Lordship of Léon

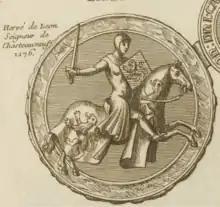
Seal of Harvey IV, Lord of Léon

During the War of the Breton Succession which started in 1341, the Lords of Léon supported Charles of Blois partly because of their links with the House of Avaugour. Harvey VII of Léon was captured by the English in 1342 and spent two years imprisoned in the Tower of London. He died in 1344 soon after he was released. The fief of La Roche-Maurice was inherited by his son Harvey VIII of Léon, then aged 3. A note in the Lords of Léon's Bible indicates that Harvey VIII was born in La Roche-Maurice in 1341. During the War of the Breton Succession, the situation became confused. The last Lord of Léon died without issue in 1363. The fief was inherited by John I, Viscount of Rohan through his marriage with Joan of Léon, Harvey VIII's sister.